Azoth

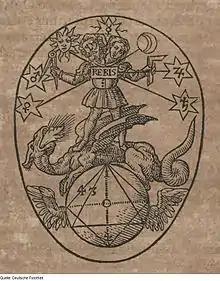
Sixth woodcut from the series in Basil Valentine's "Azoth"

Azoth is a universal remedy or potent solvent sought after in the realm of alchemy, akin to alkahest—a distinct alchemical substance. The quest for Azoth was the crux of numerous alchemical endeavors, symbolized by the Caduceus. Initially coined to denote an esoteric formula pursued by alchemists, akin to the Philosopher's Stone, the term "Azoth" later evolved into a poetic expression for the element mercury. The etymology of 'Azoth' traces to Medieval Latin as a modification of 'azoc,' ultimately derived from the Arabic "al-za'buq" (الزئبق), meaning 'the mercury.'